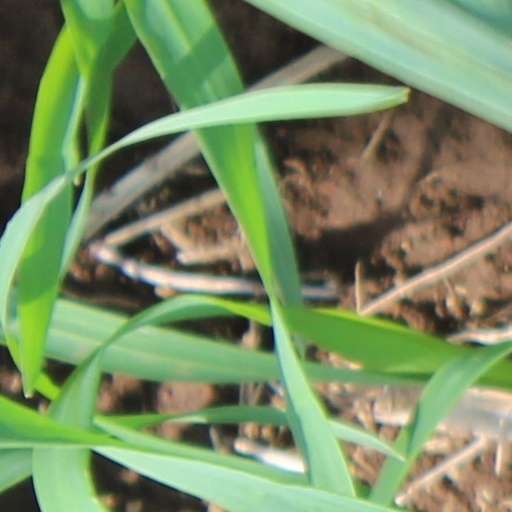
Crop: wheat